The Road Goes Ever On

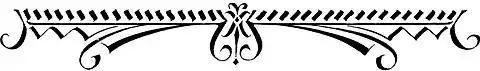
One of Tolkien's decorative tailpieces created for the book

The text provides Tolkien's notes and translations of the two Elvish poems in the song cycle, on pages 63–76 of the 2002 edition. The book contains one of the longest samples of the constructed language Quenya, in the shape of the song "Namárië", as well as the Sindarin prayer "A Elbereth Gilthoniel", with grammatical explanations. Tolkien's notes in the book provided information about the First Age of Middle-earth that was not otherwise publicly available until 1977, when "The Silmarillion" appeared.